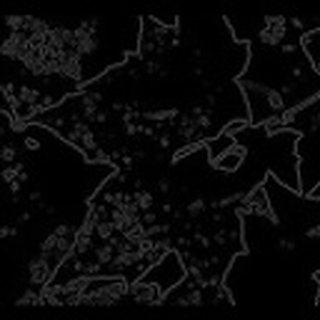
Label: cotton_powdery_mildew